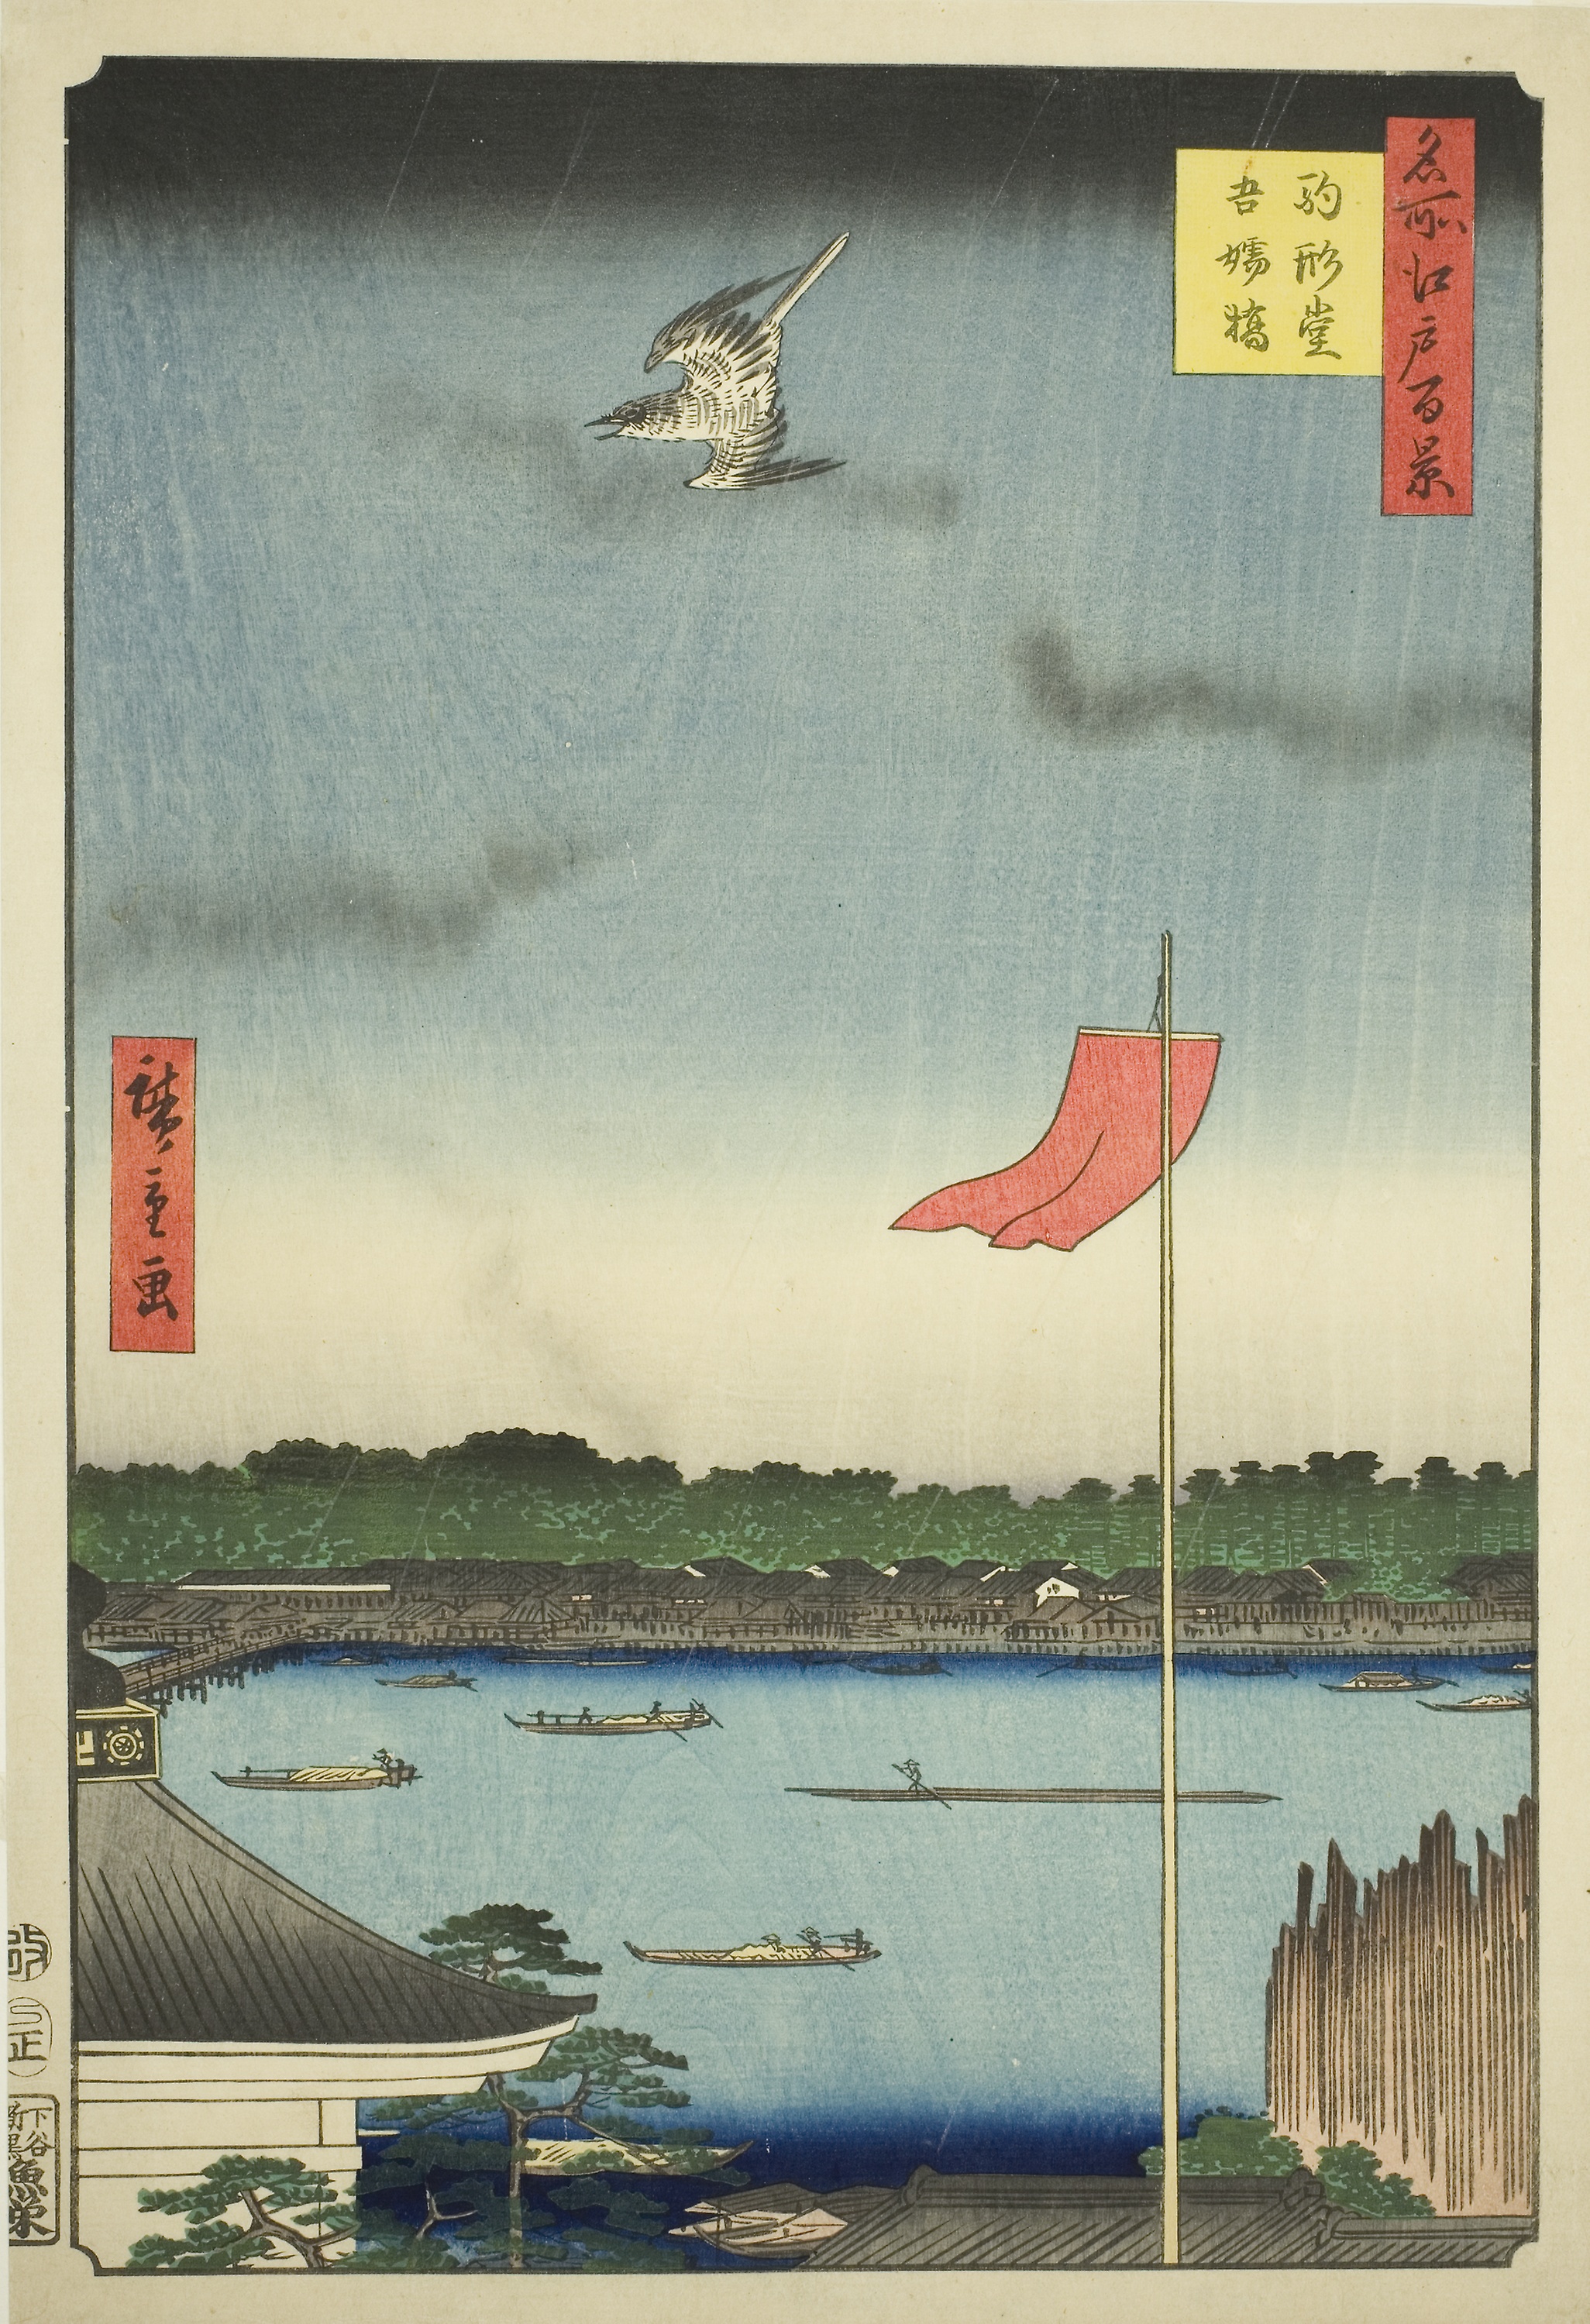
illustration, art, paper product, painting